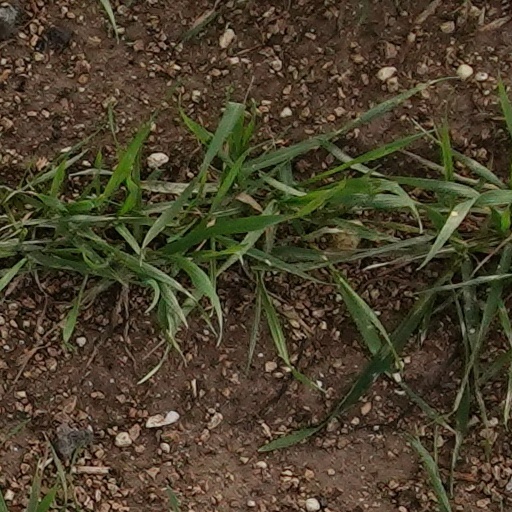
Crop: wheat